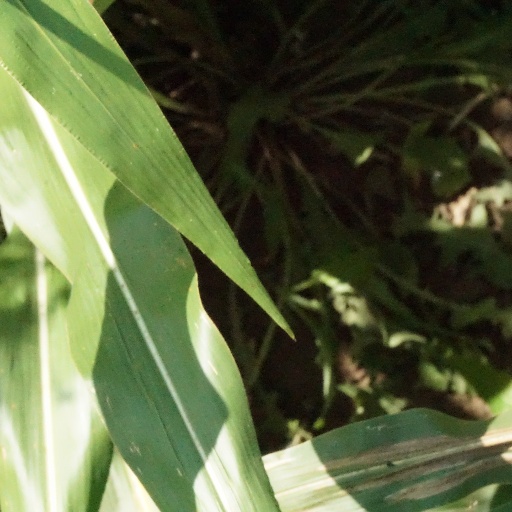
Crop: maize; corn